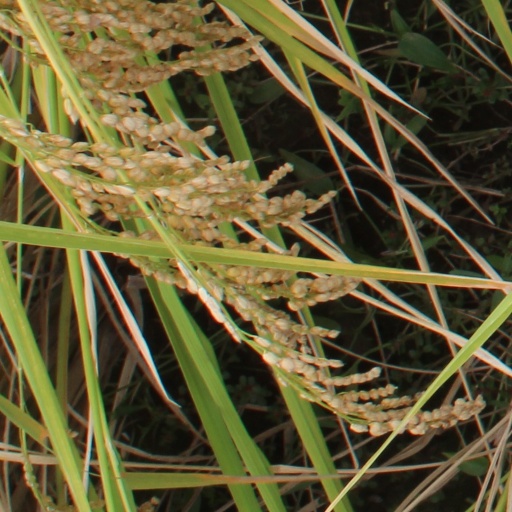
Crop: rice